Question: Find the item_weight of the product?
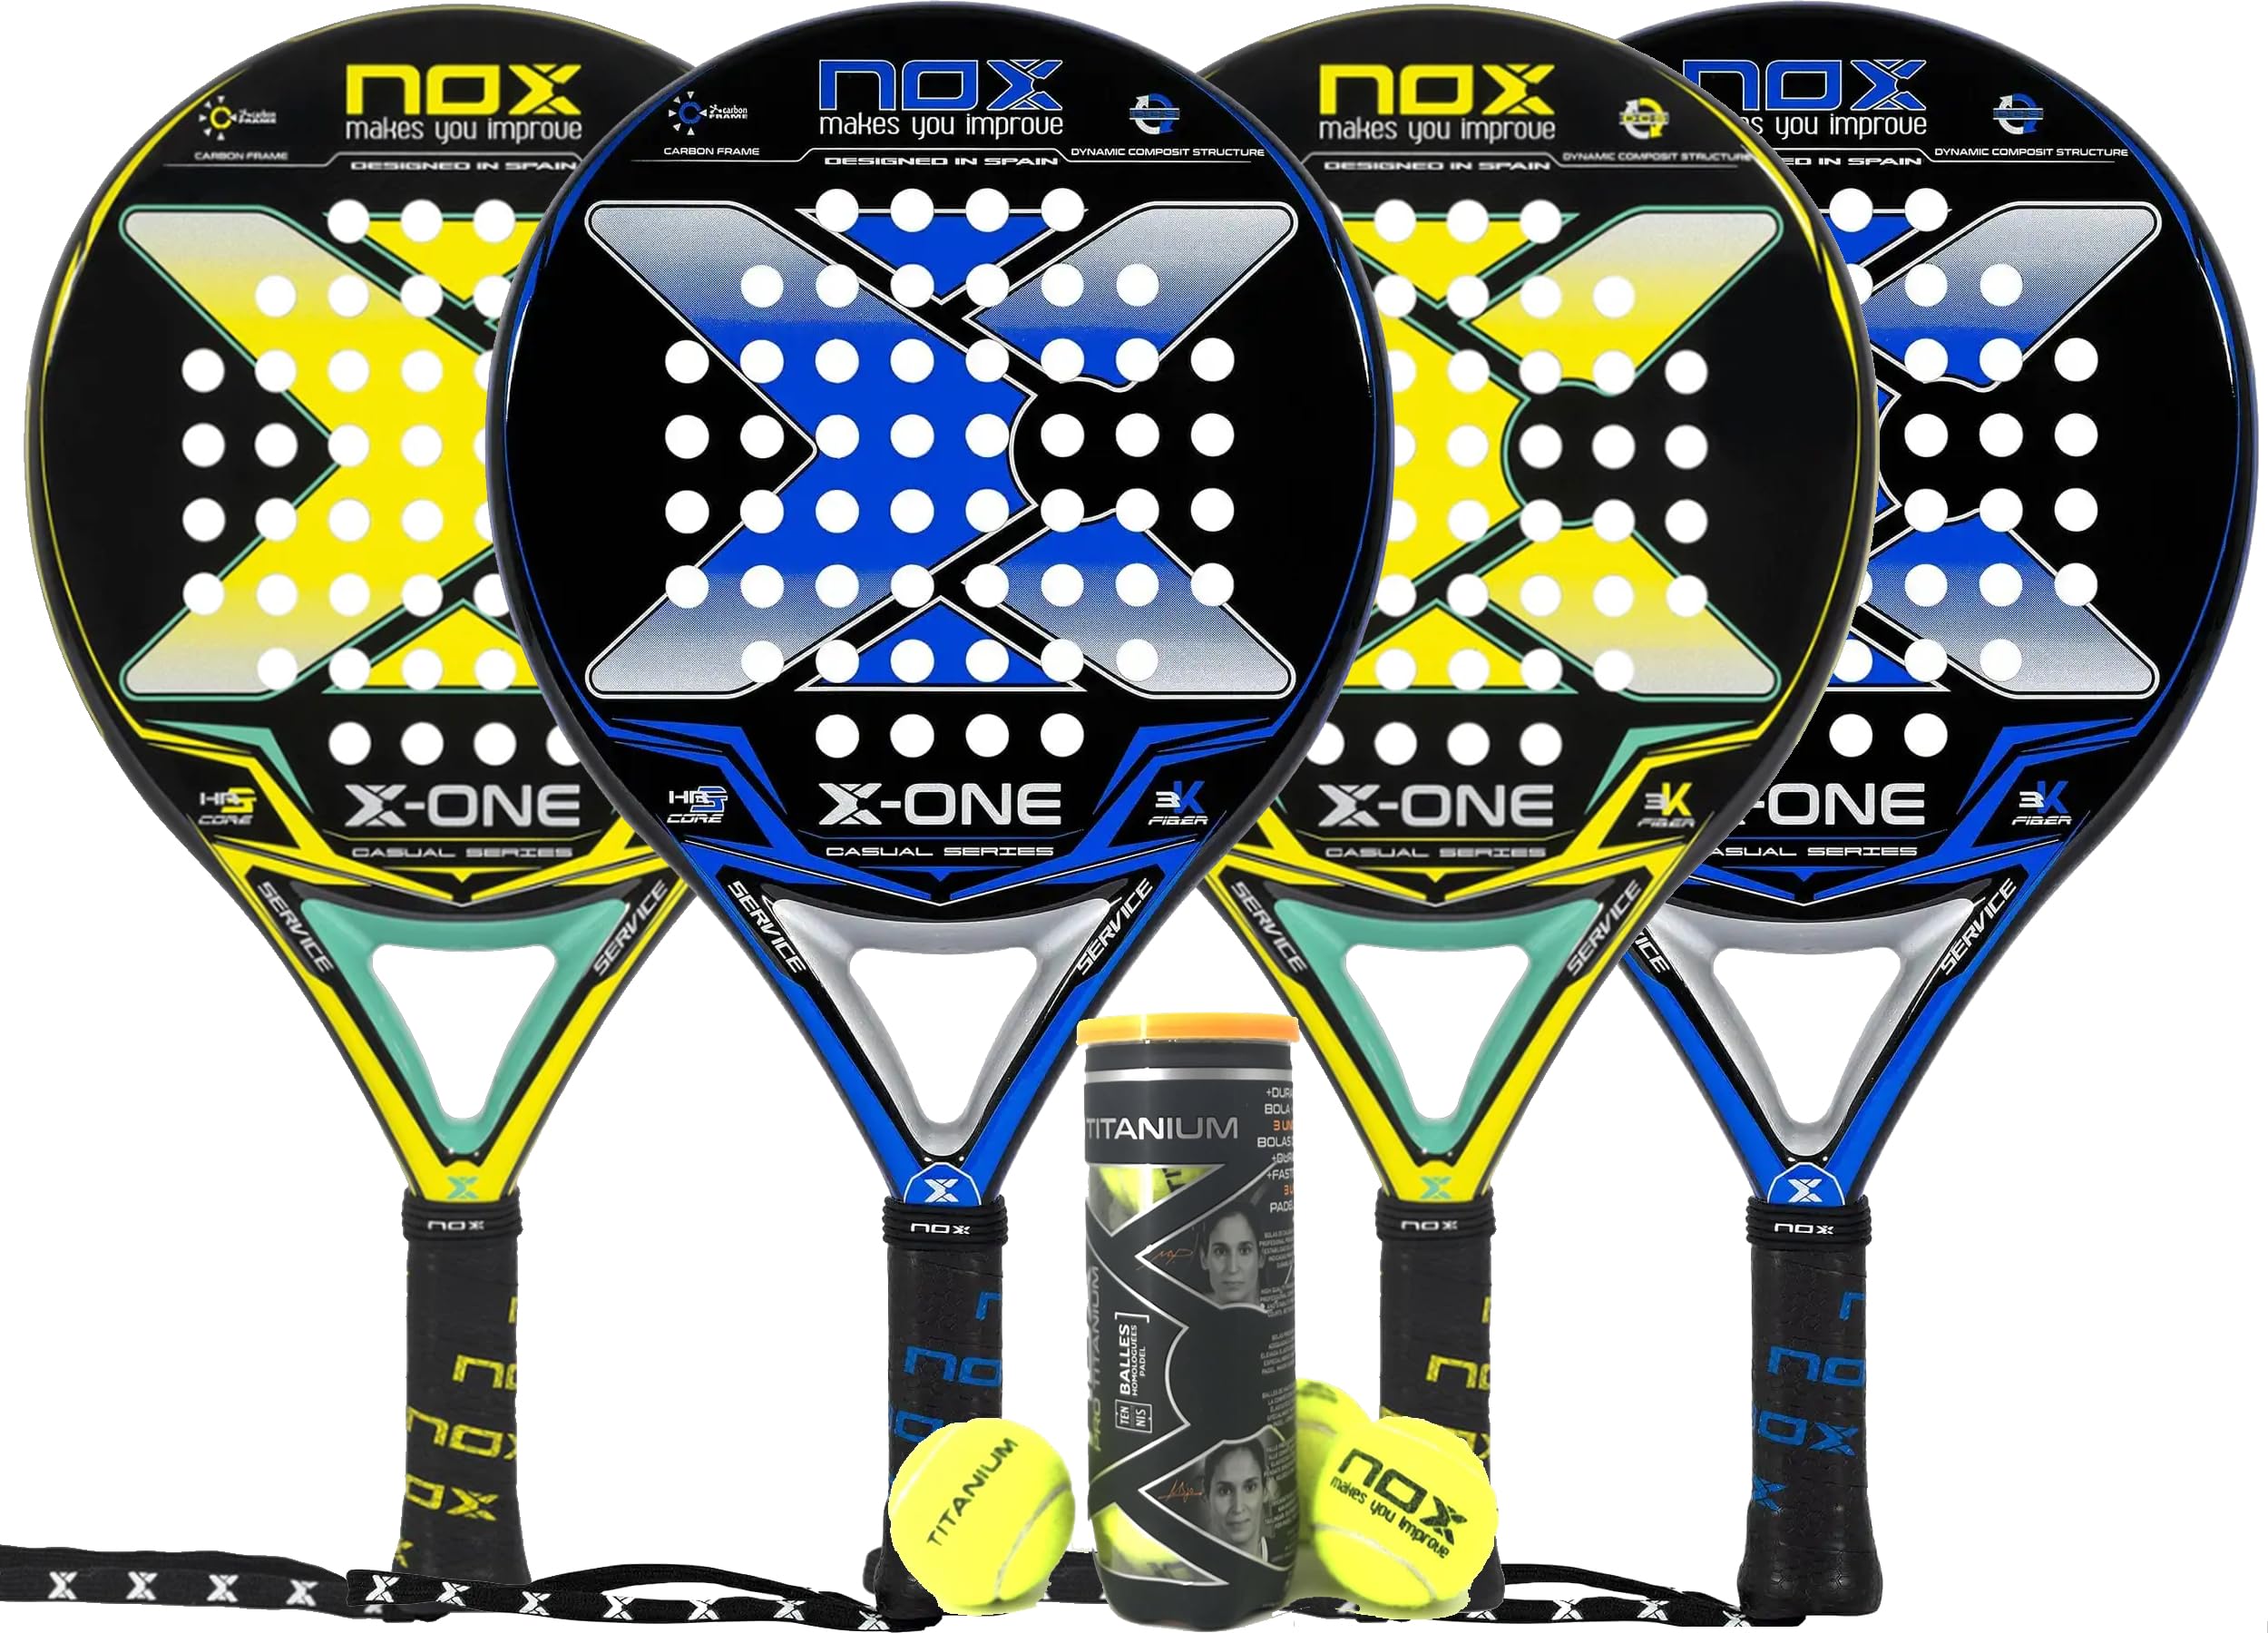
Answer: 3.0 ounce